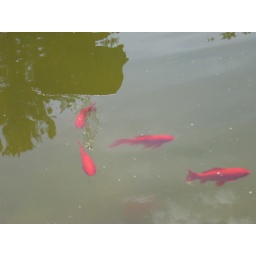
fish in murky water